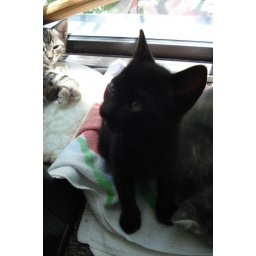
black kitty in window